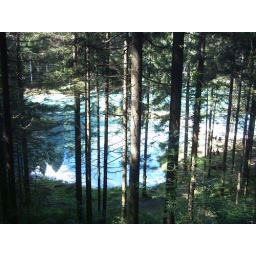
Mountain and trees reflected in the Lagole lake in Calalzo.